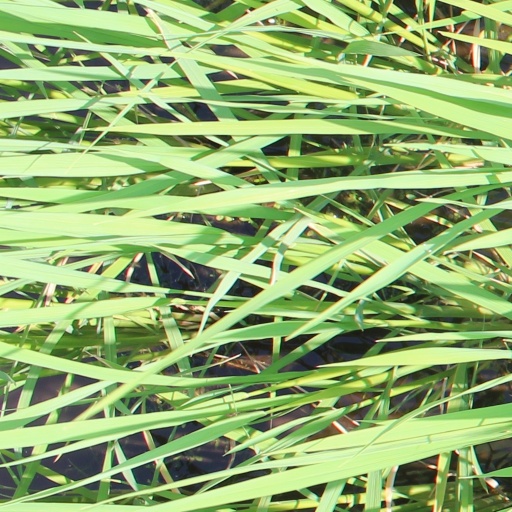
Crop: rice